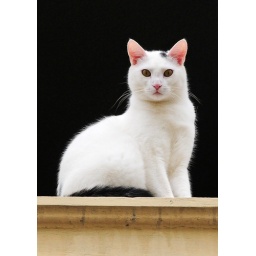
neugierige Katze auf einer Fensterbank in Meisenheim / curious cat on a window sill in Meisenheim